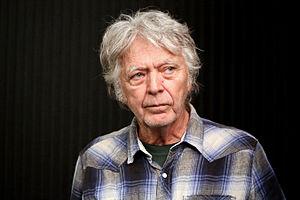
James Benning, né le 28 décembre 1942 à Milwaukee dans l'État du Wisconsin, est un réalisateur américain.